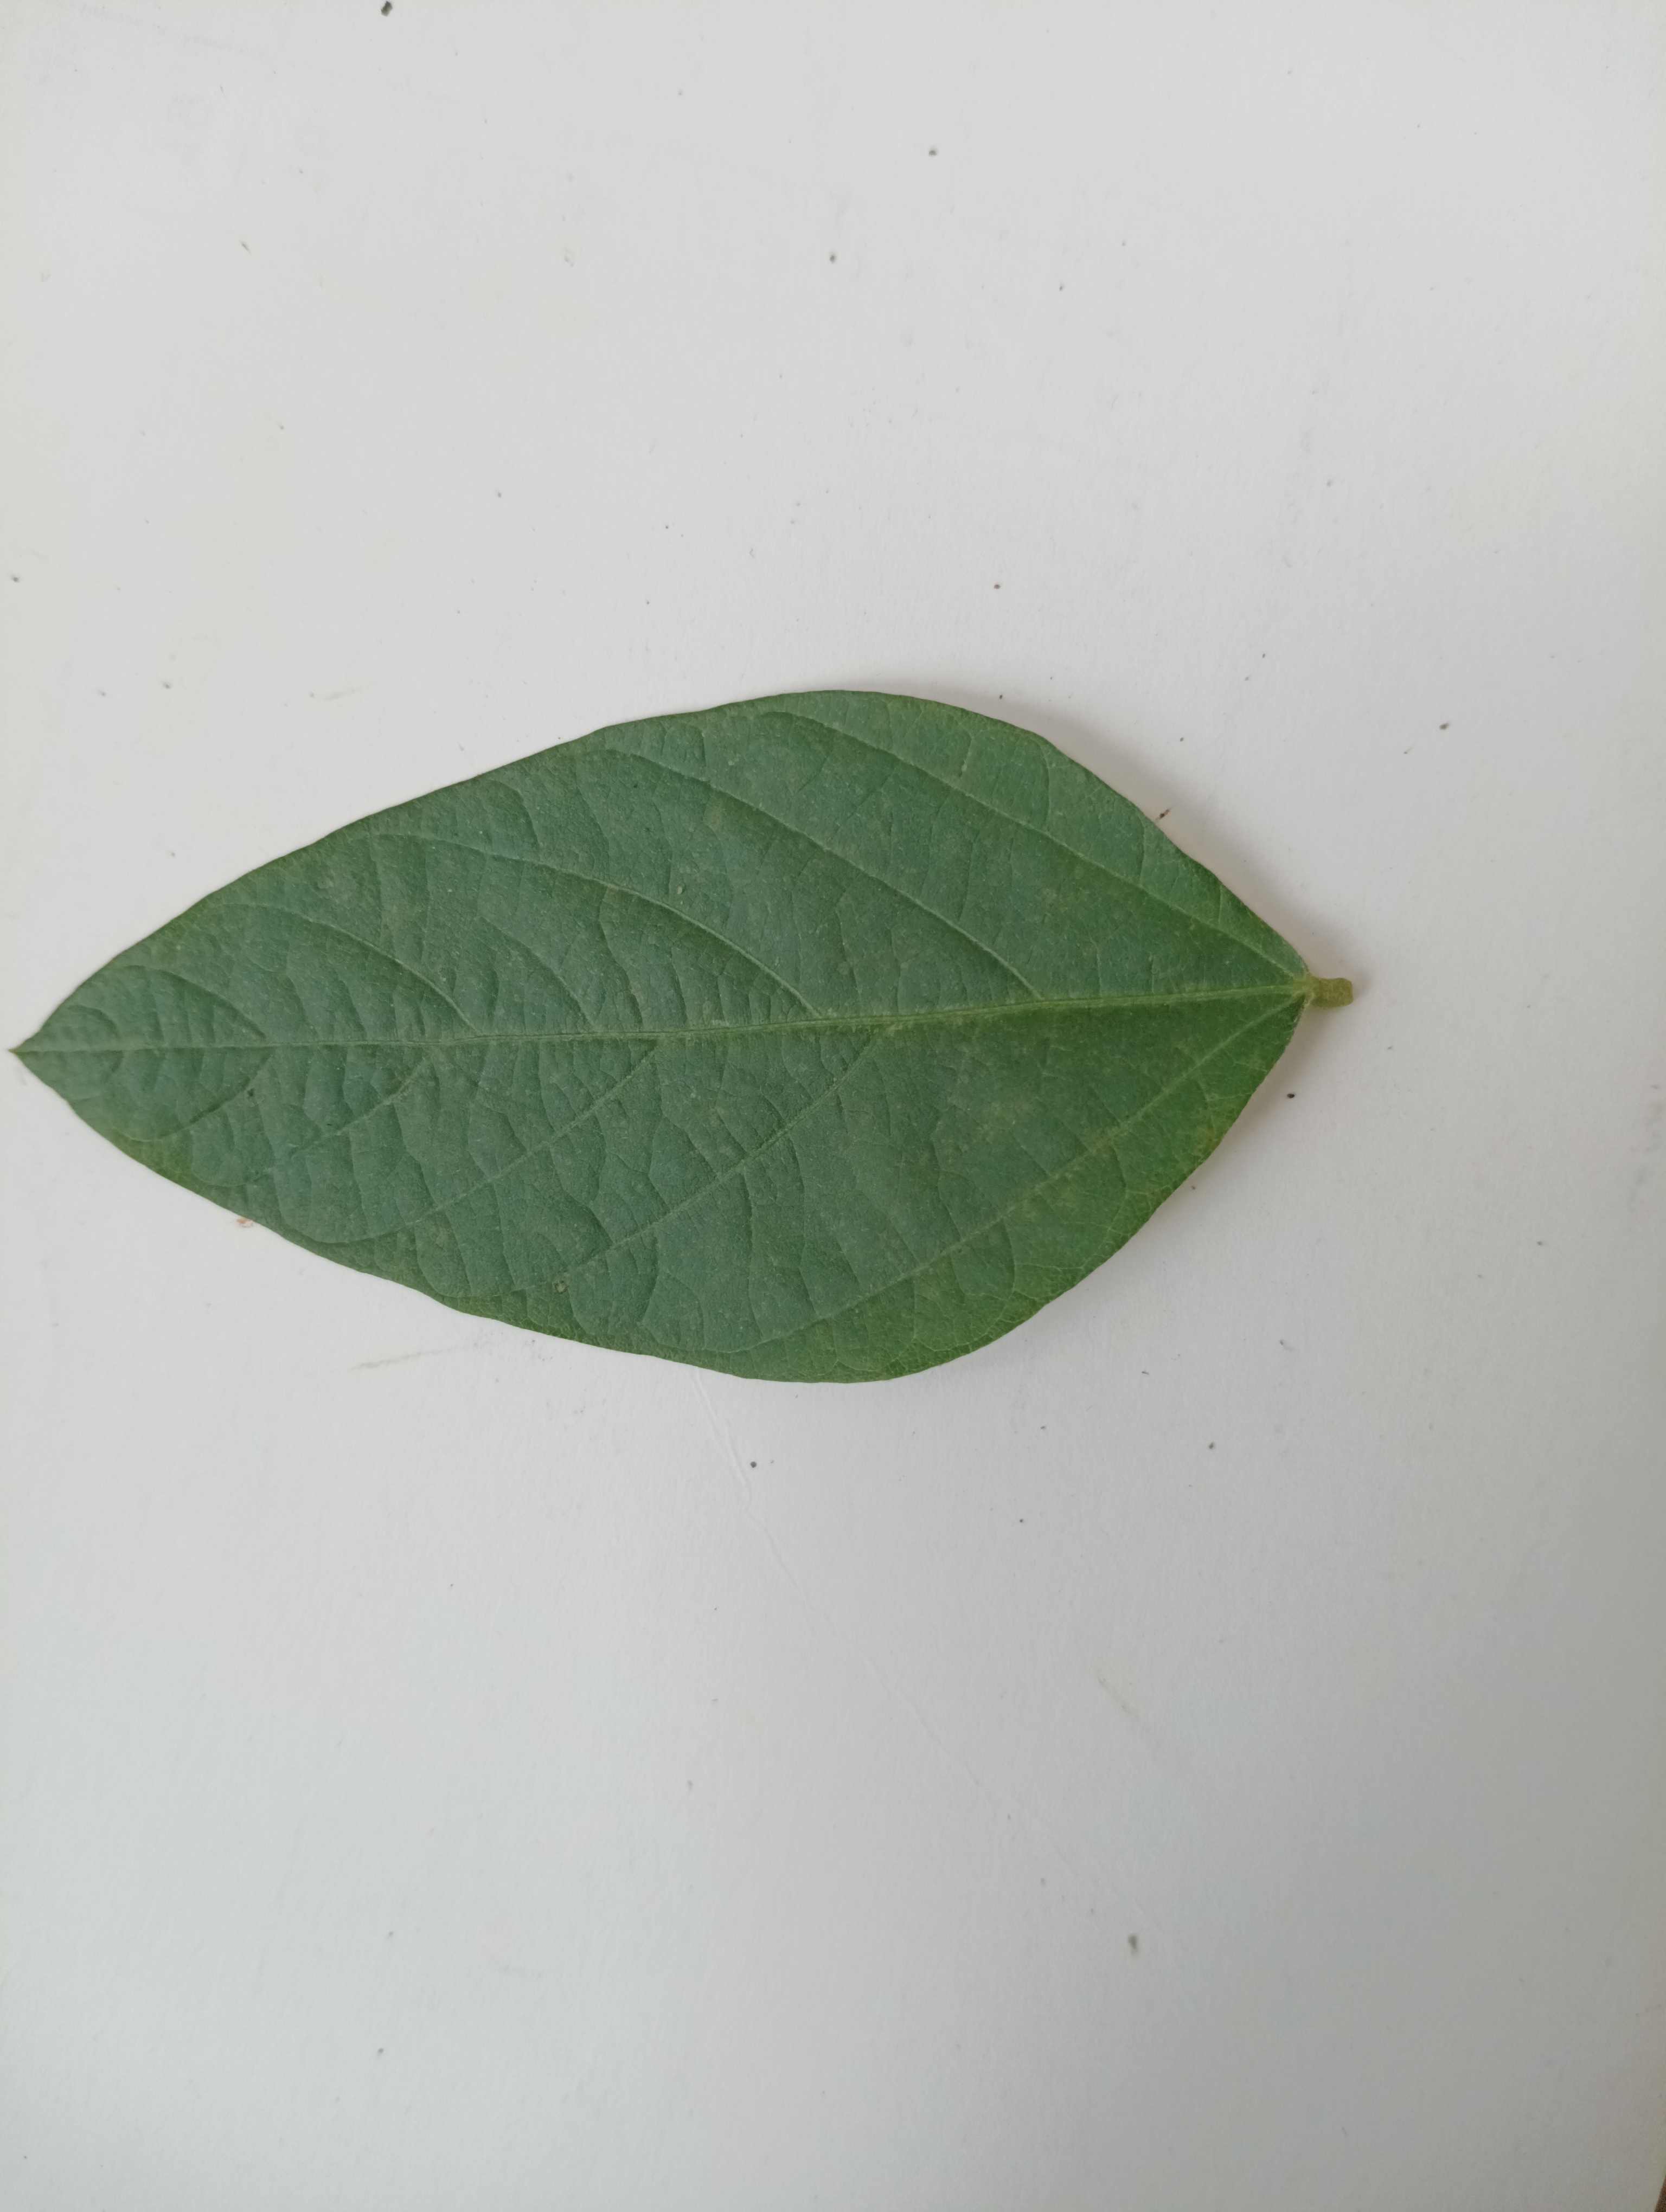
Label: Healthy